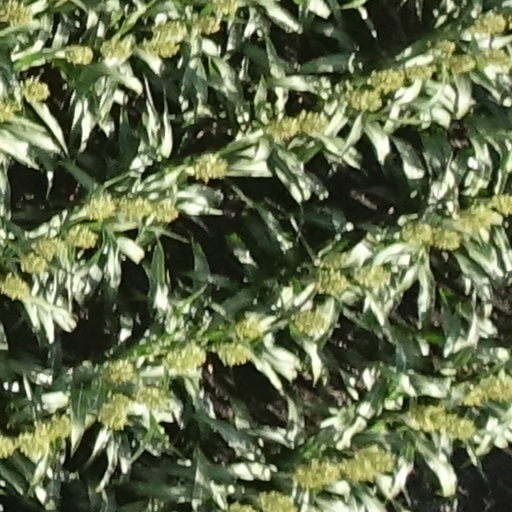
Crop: sorghum